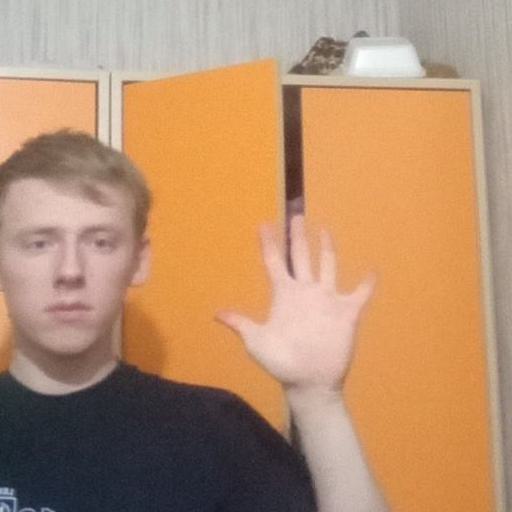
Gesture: palm